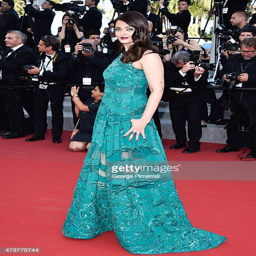
actor attends the premiere during festival